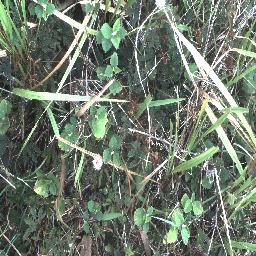
Label: negative